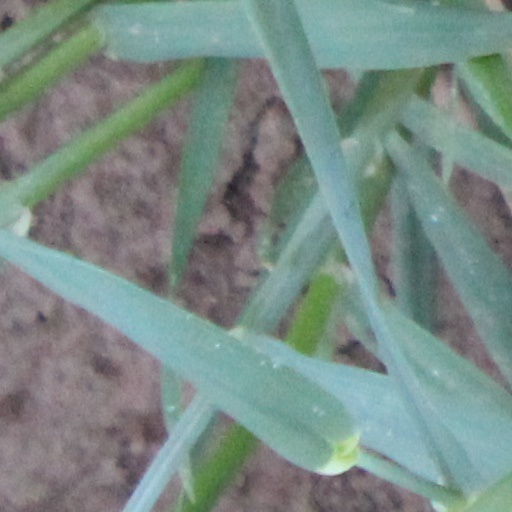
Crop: wheat